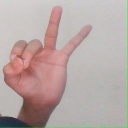
अक्षर: ण